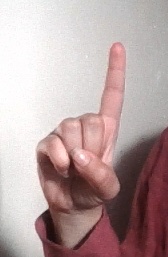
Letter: bb